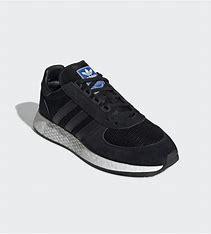
Brand: Adidas
Model: Marathon Tech